Francesco Bosi

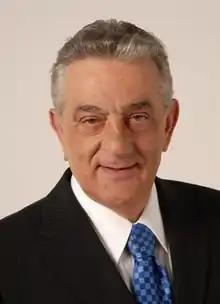

Francesco Bosi (7 April 1945 – 4 July 2021) was an Italian politician who served as a Senator.